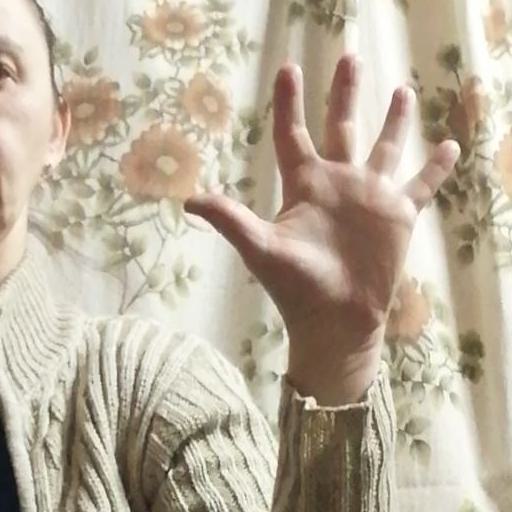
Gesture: palm